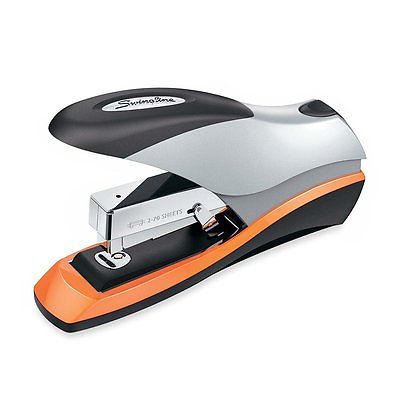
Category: stapler